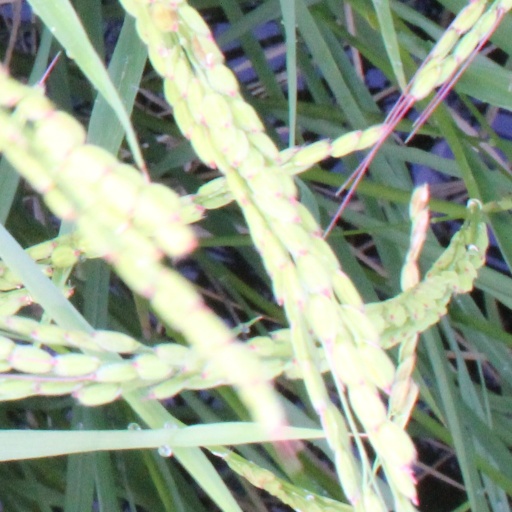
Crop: rice